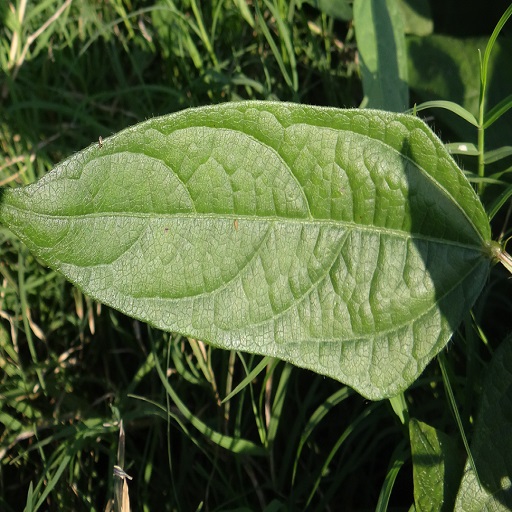
Label: Healthy